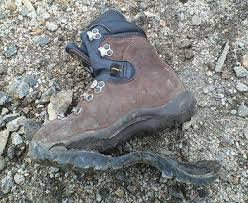
Waste category: shoes